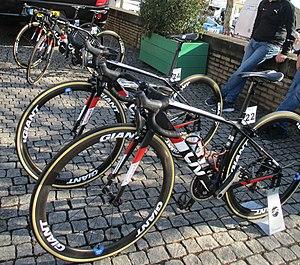
La saison 2018 de l'équipe cycliste féminine Sunweb est la huitième de la formation. L'effectif est quasiment stable avec l'arrivée de deux jeunes coureuses prometteuses : Pernille Mathiesen et Ruth Winder. Rozanne Slik, Sabrina Stultiens et Molly Weaver quittent l'équipe.